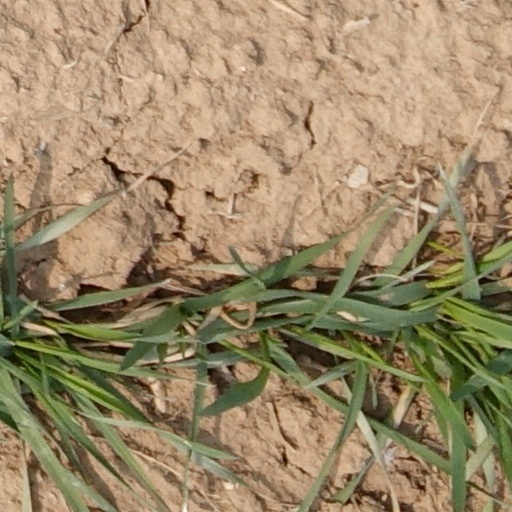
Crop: wheat